1953 Giro d'Italia

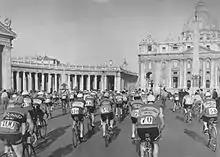
A group of cyclists riding in Rome.

Sixteen teams were invited by the race organizers to participate in the 1953 edition of the Giro d'Italia. Like the Tour de France the teams were nation based for the first time at the Giro, with each national team being sponsored by an Italian brand. Each team sent a squad of seven riders, which meant that the race started with a peloton of 112 cyclists. From the riders that began the race, 72 made it to the finish in Milan. In total there were 35 foreign riders that started the race.